Magema Magwaza Fuze

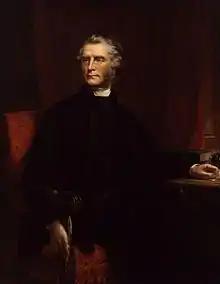
John William Colenso by Samuel Sidley, 1866. Oil on canvas. National Portrait Gallery, London.

Magema Magwaza Fuze (c. 1844–1922) was the author of "Abantu Abamnyama Lapa Bavela Ngakona" ("The Black People and Whence They Came"), the first book in the Zulu language published by a native speaker of the language.